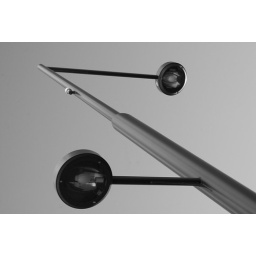
It's just a streetlight ...but it caught my eyes under the blue sky.